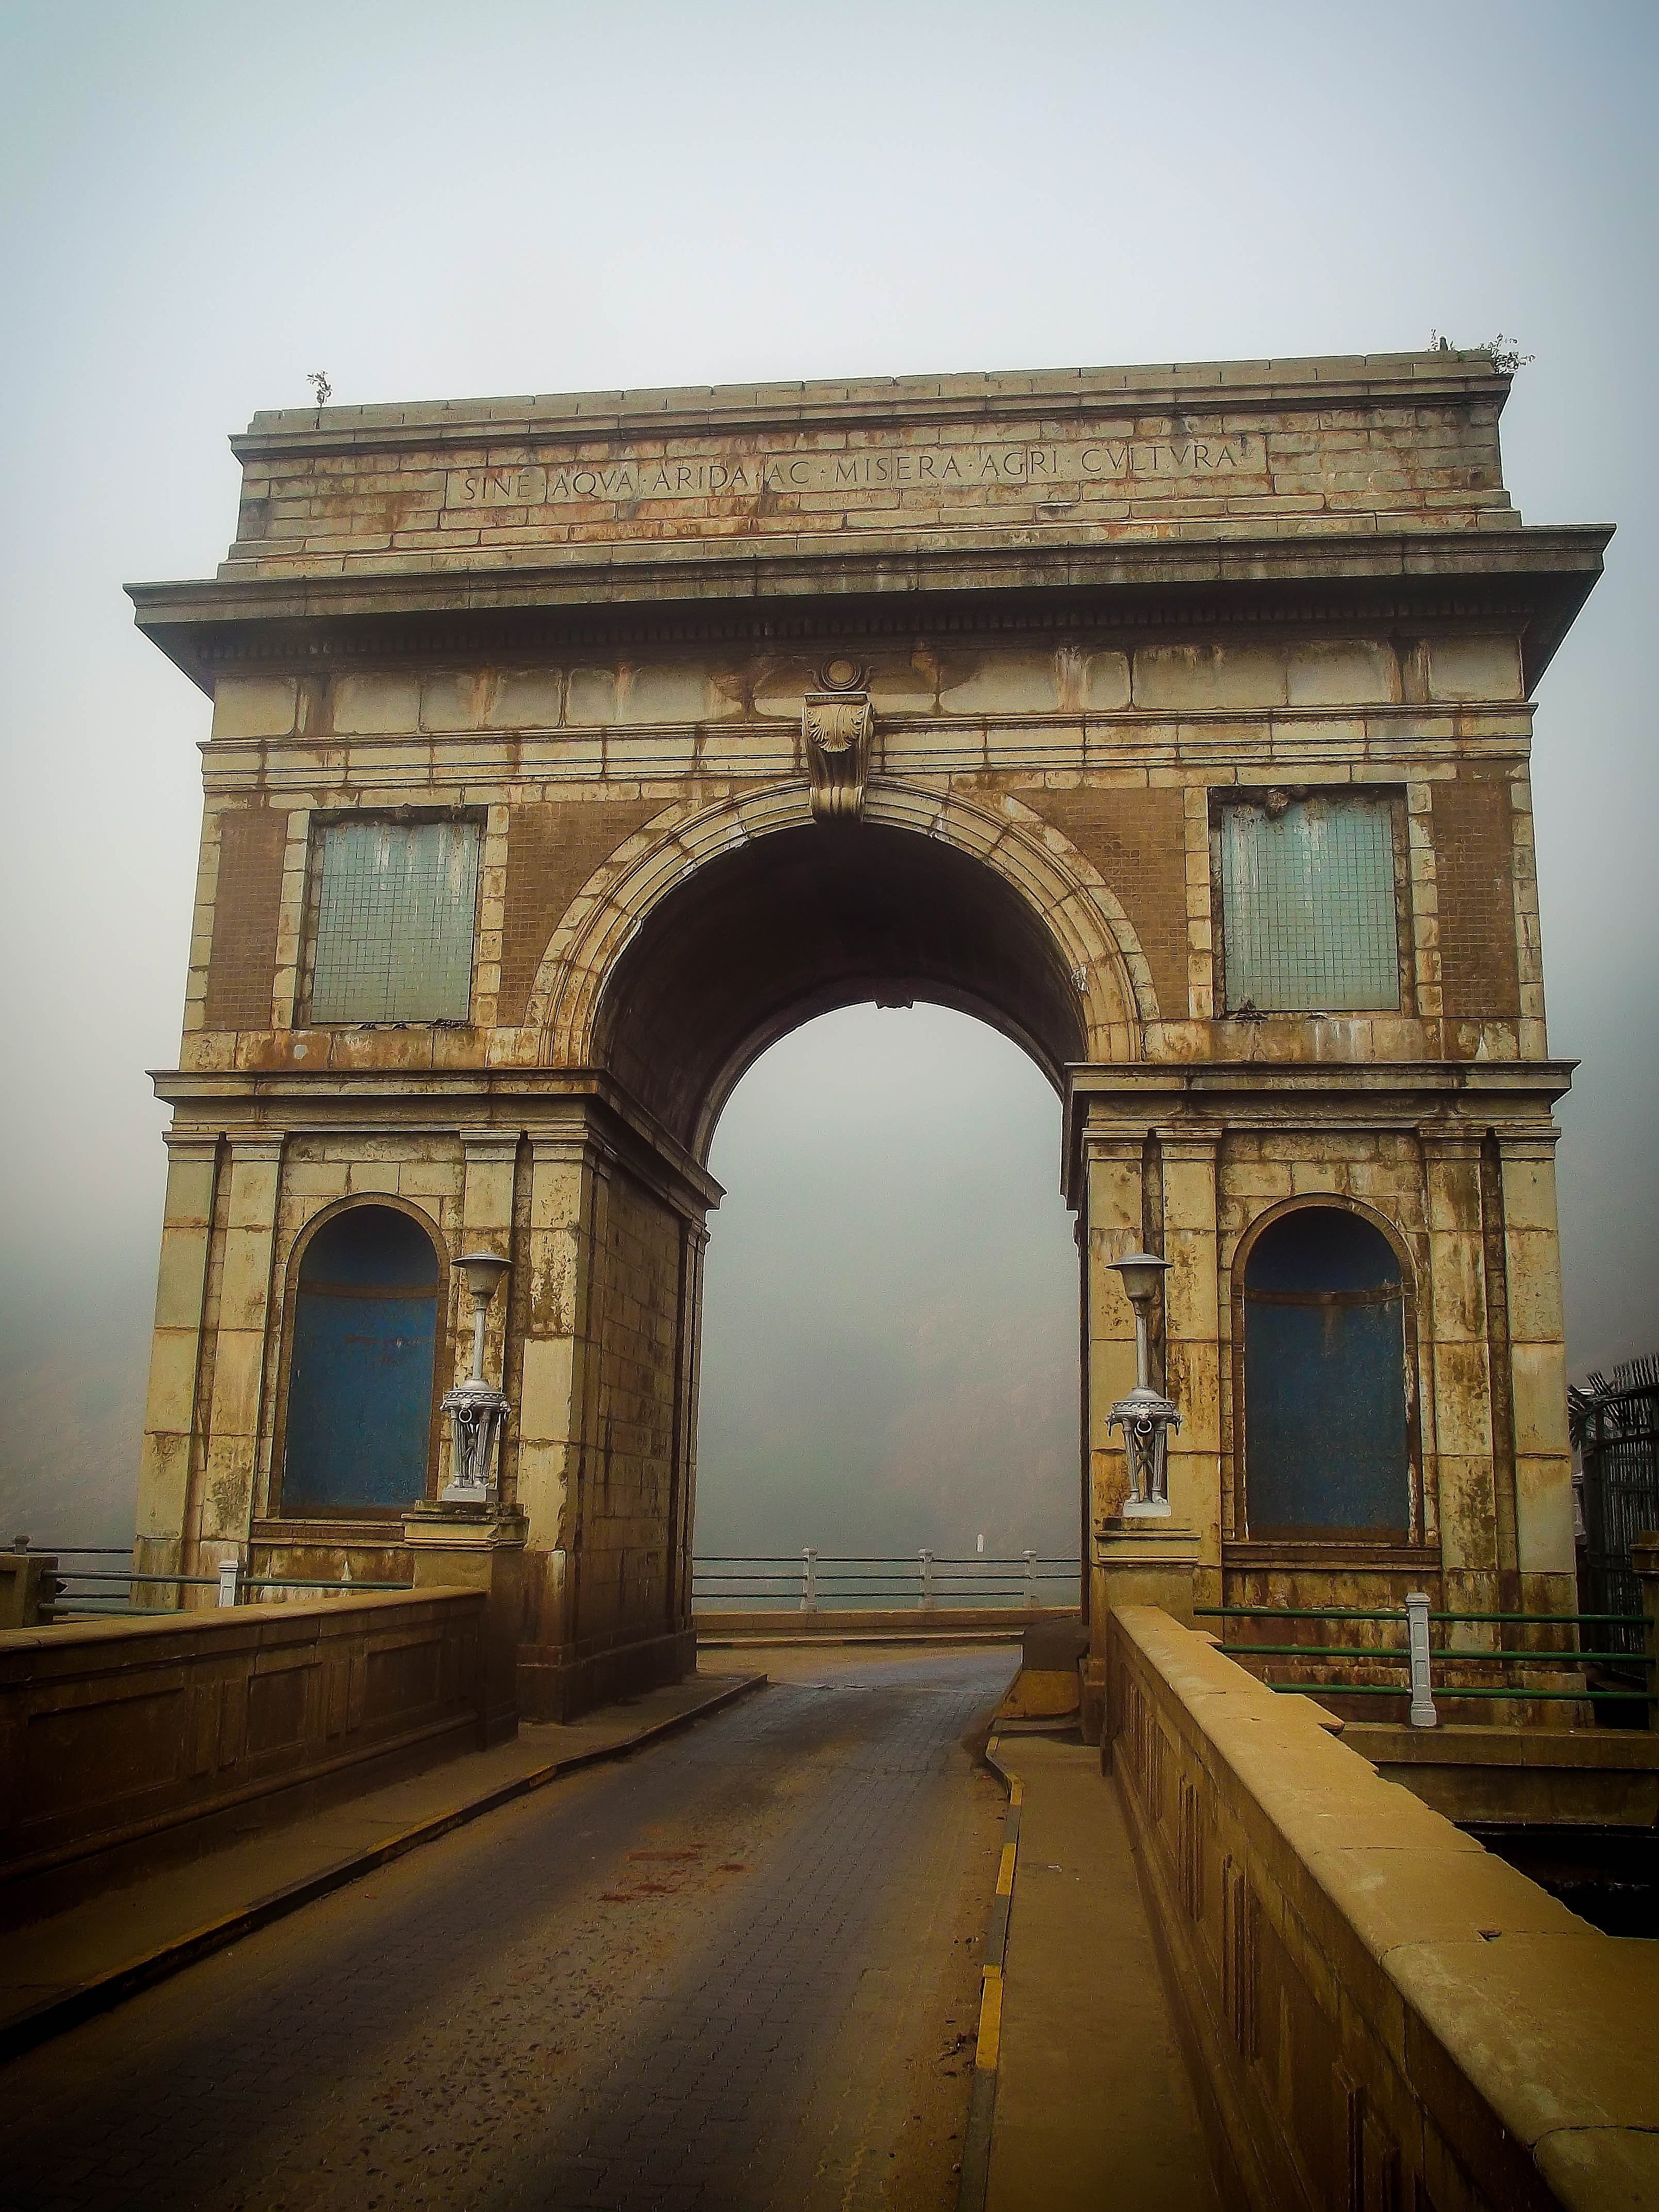
landscape, water, nature, mountain, architecture, road, view, tunnel, monument, travel, arch, column, scenic, entrance, landmark, facade, dam, tourism, outdoors, northwest, south africa, north west, triumphal arch, ancient history, hartbeespoort, dam wall, magaliesberg, harties